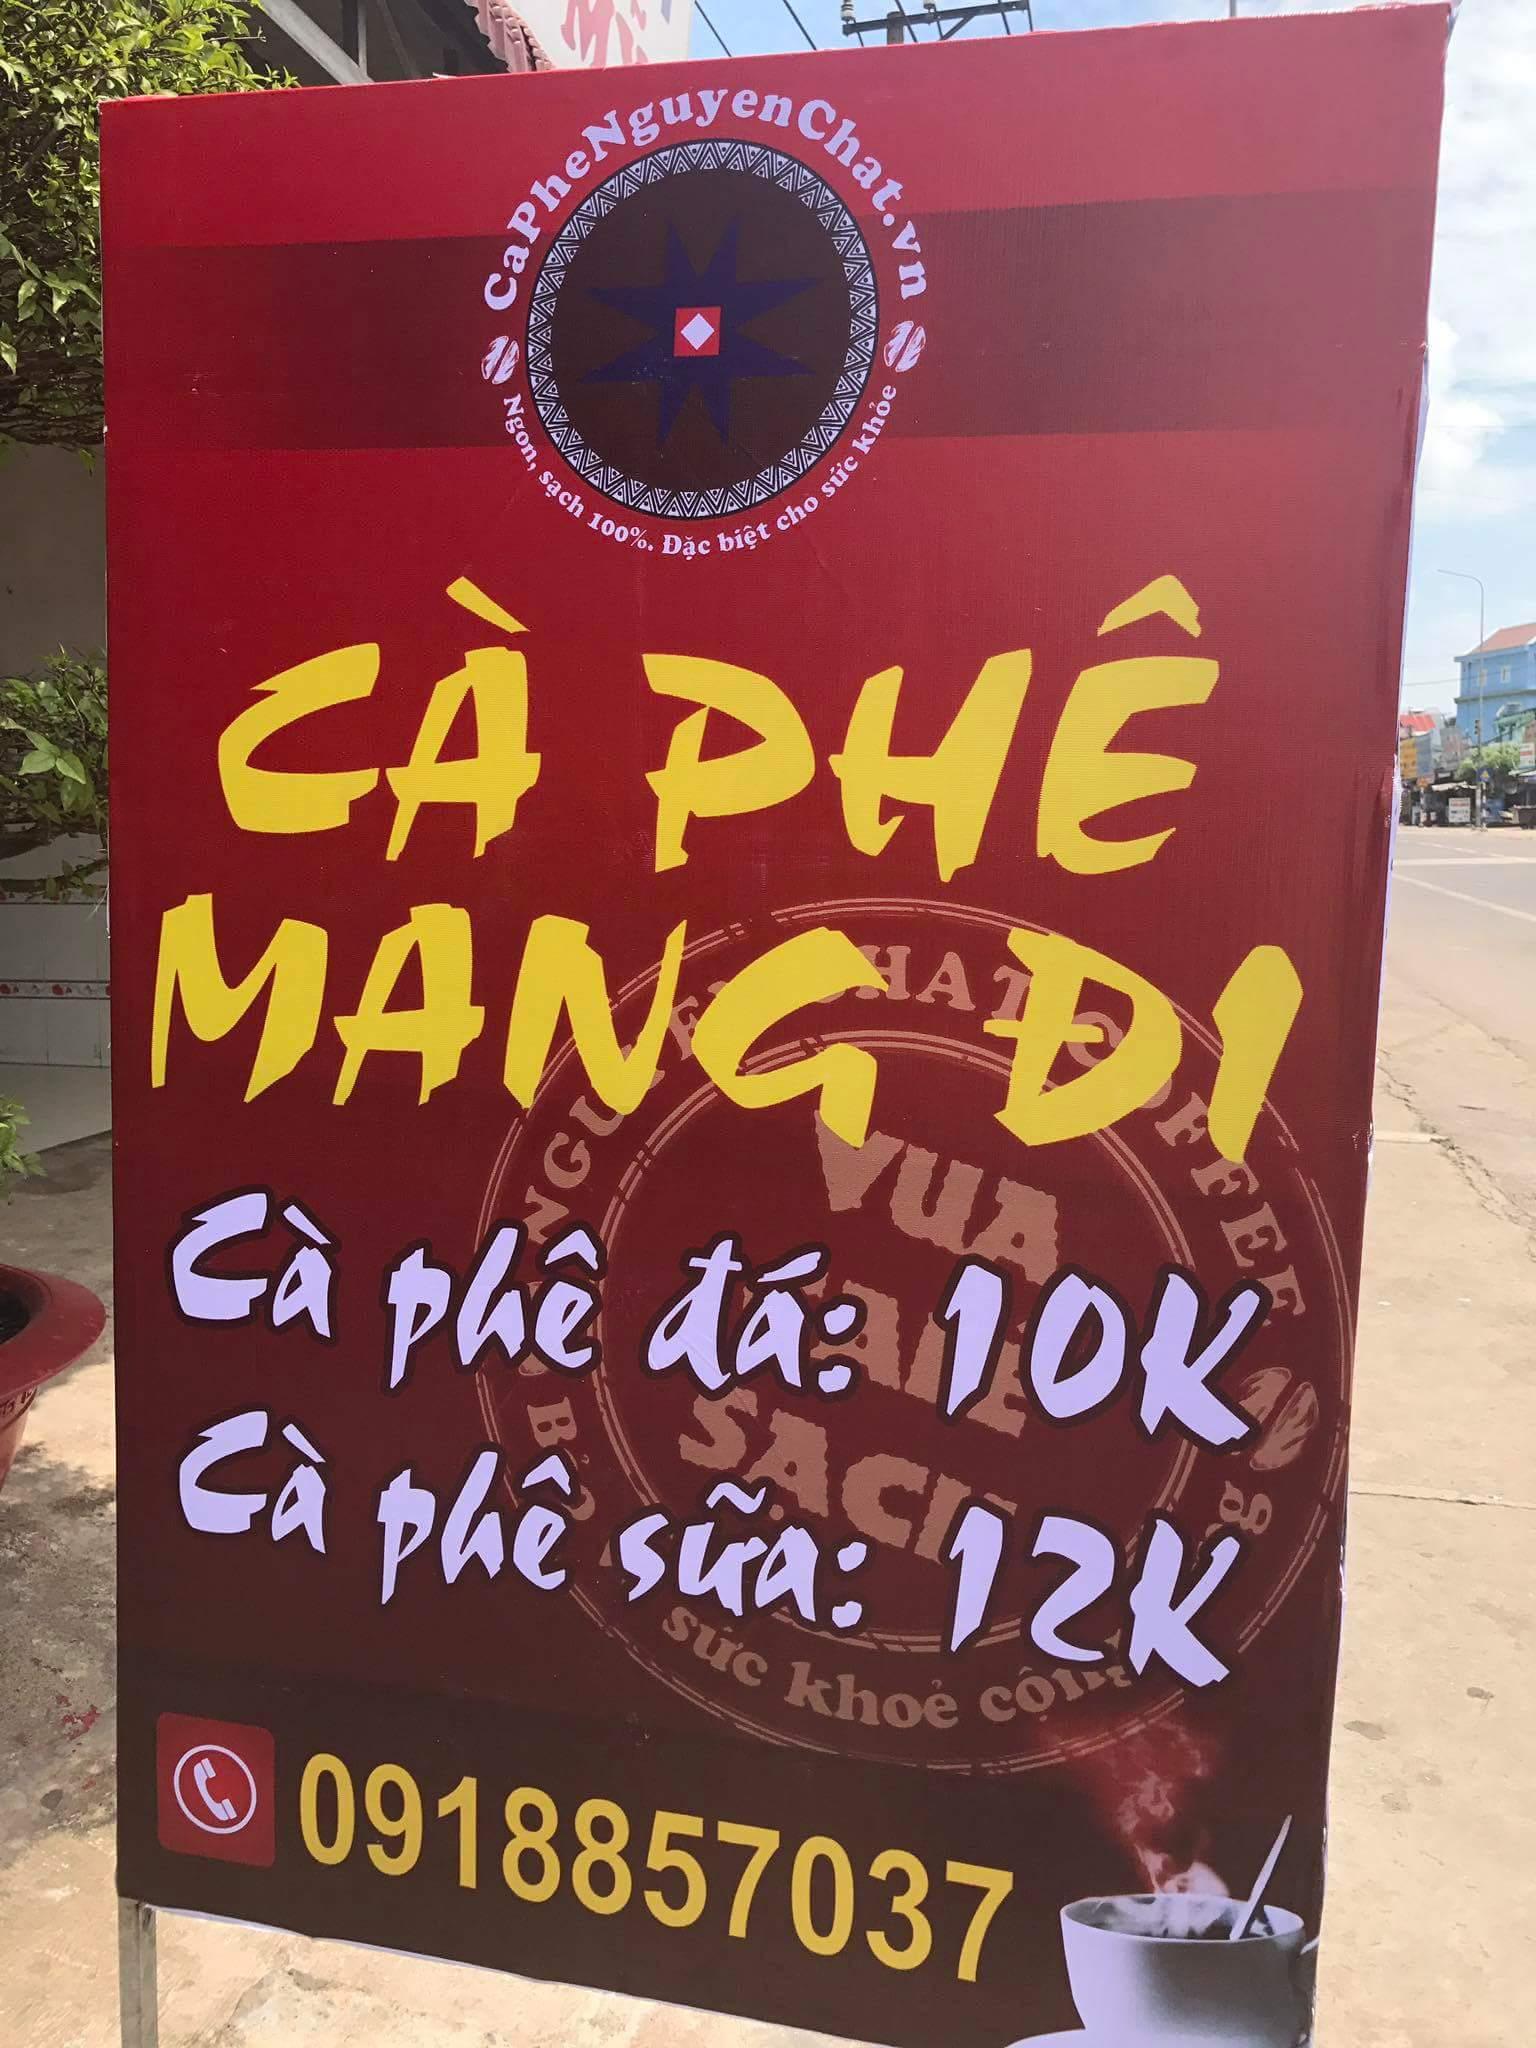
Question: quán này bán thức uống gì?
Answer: quán này bán cà phê